Brun Argenté

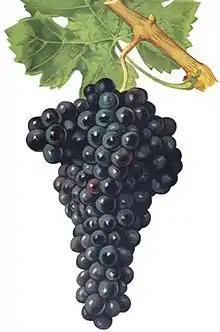
Brun Argenté in Viala & Vermorel

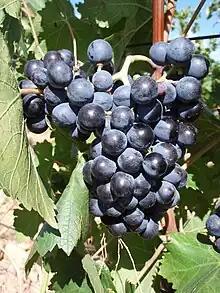
Brun Argenté grapes in Vaucluse.

Brun Argenté or Vaccarèse is a red wine grape that is grown primarily in the Rhone Valley in France. It is a permitted grape in the blend of Châteauneuf-du-Pape, where the name Vaccarèse is used. However, in 2004 only 0.15% of the appellation's surface was planted with the variety.